Mayoralty of Michelle Wu

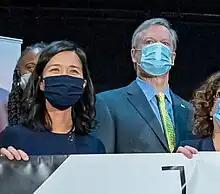
Wu with Governor Charlie Baker at the December 2021 ground-breaking of an affordable housing development

In July 2022, it was announced that the ceremonies for the second edition of the Earthshot Prize, an environmentalism award founded by William, Prince of Wales and The Royal Foundation, would be held in Boston in December 2022. The City of Boston joined the John F. Kennedy Presidential Library and Museum as host partners for the award ceremony. Wu spoke with Prince William about arrangements for the event. In early November 2022, it was announced that the event's official host committee would include Wu, along with Governor Charlie Baker, John Kerry (the U.S. special presidential envoy for climate), Karen Spilka (president of the Massachusetts Senate), and Ronald Mariano (speaker of the Massachusetts House of Representatives). During their time in Boston for the awards, Wu spent time with William, Prince of Wales and Catherine, Princess of Wales.